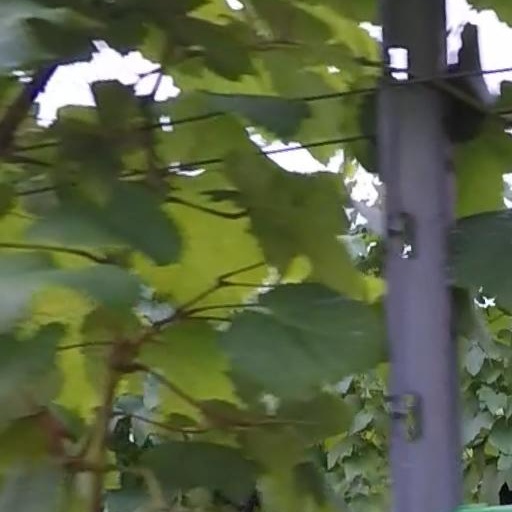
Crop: grape